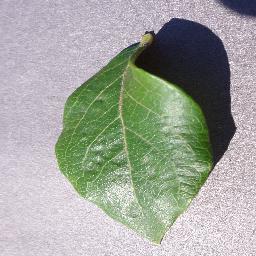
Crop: blueberry
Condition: healthy